Shigeru Ohmori

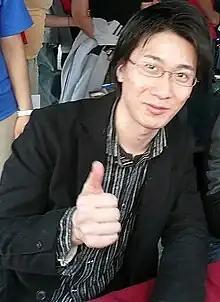
Ohmori in 2007

Shigeru Ohmori (Hepburn: , ; born 29 February 1980) is a Japanese video game director, designer, and developer best known for his work in the "Pokémon" franchise. He has worked in Game Freak since 2001, and has been the primary director of "Pokémon" video game titles since "Pokémon Omega Ruby" and "Alpha Sapphire" in 2014.